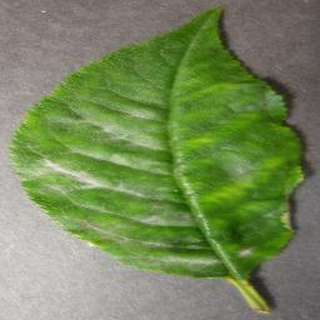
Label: cherry_powdery_mildew